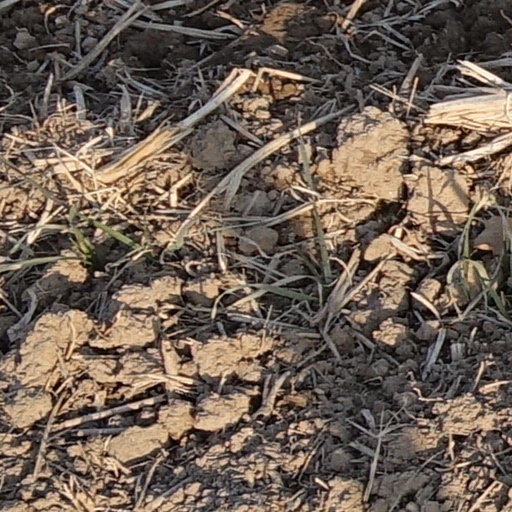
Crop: wheat